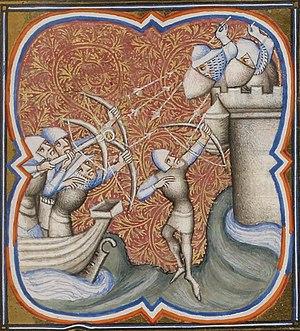
La prise de Damiette en Égypte par l'armée du roi Louis IX dit « Saint Louis » en 1249 est un épisode guerrier de la septième croisade.
Guy VII de Montmorency-Laval, baron de Vitré, seigneur de Laval, seigneur d'Acquigny, de Hérouville, d'Aubigné et d'Olivet.
La septième croisade est la première des deux croisades entreprises sous la direction du roi Louis IX dit Saint Louis. Décidée par le roi en 1244, elle quitte le royaume de France en 1248 et aborde l’Égypte en 1249. Vaincue par les maladies, l’armée ne retrouve sa liberté qu’en 1250, et le roi de France passe les quatre années suivantes à mettre le royaume de Jérusalem en état de se défendre contre les Mamelouks. La croisade prend fin en 1254, avec le retour du roi en France après la mort de sa mère Blanche de Castille, qui assurait la régence du royaume pendant son absence.